Suzuki Carry

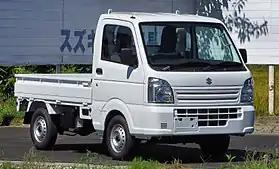
Suzuki Carry KC 4WD truck (DA16T)

The is a kei truck produced by the Japanese automaker Suzuki. The microvan version was originally called the Carry van until 1982 when the passenger van versions were renamed as the . In Japan, the Carry and Every are "kei cars" but the Suzuki Every Plus, the bigger version of Every, had a longer bonnet for safety purposes and a larger engine; export market versions and derivatives have been fitted with engines of up to 1.6 liters displacement. They have been sold under myriad different names in several countries, and is the only car to have been offered with Chevrolet as well as Ford badges.